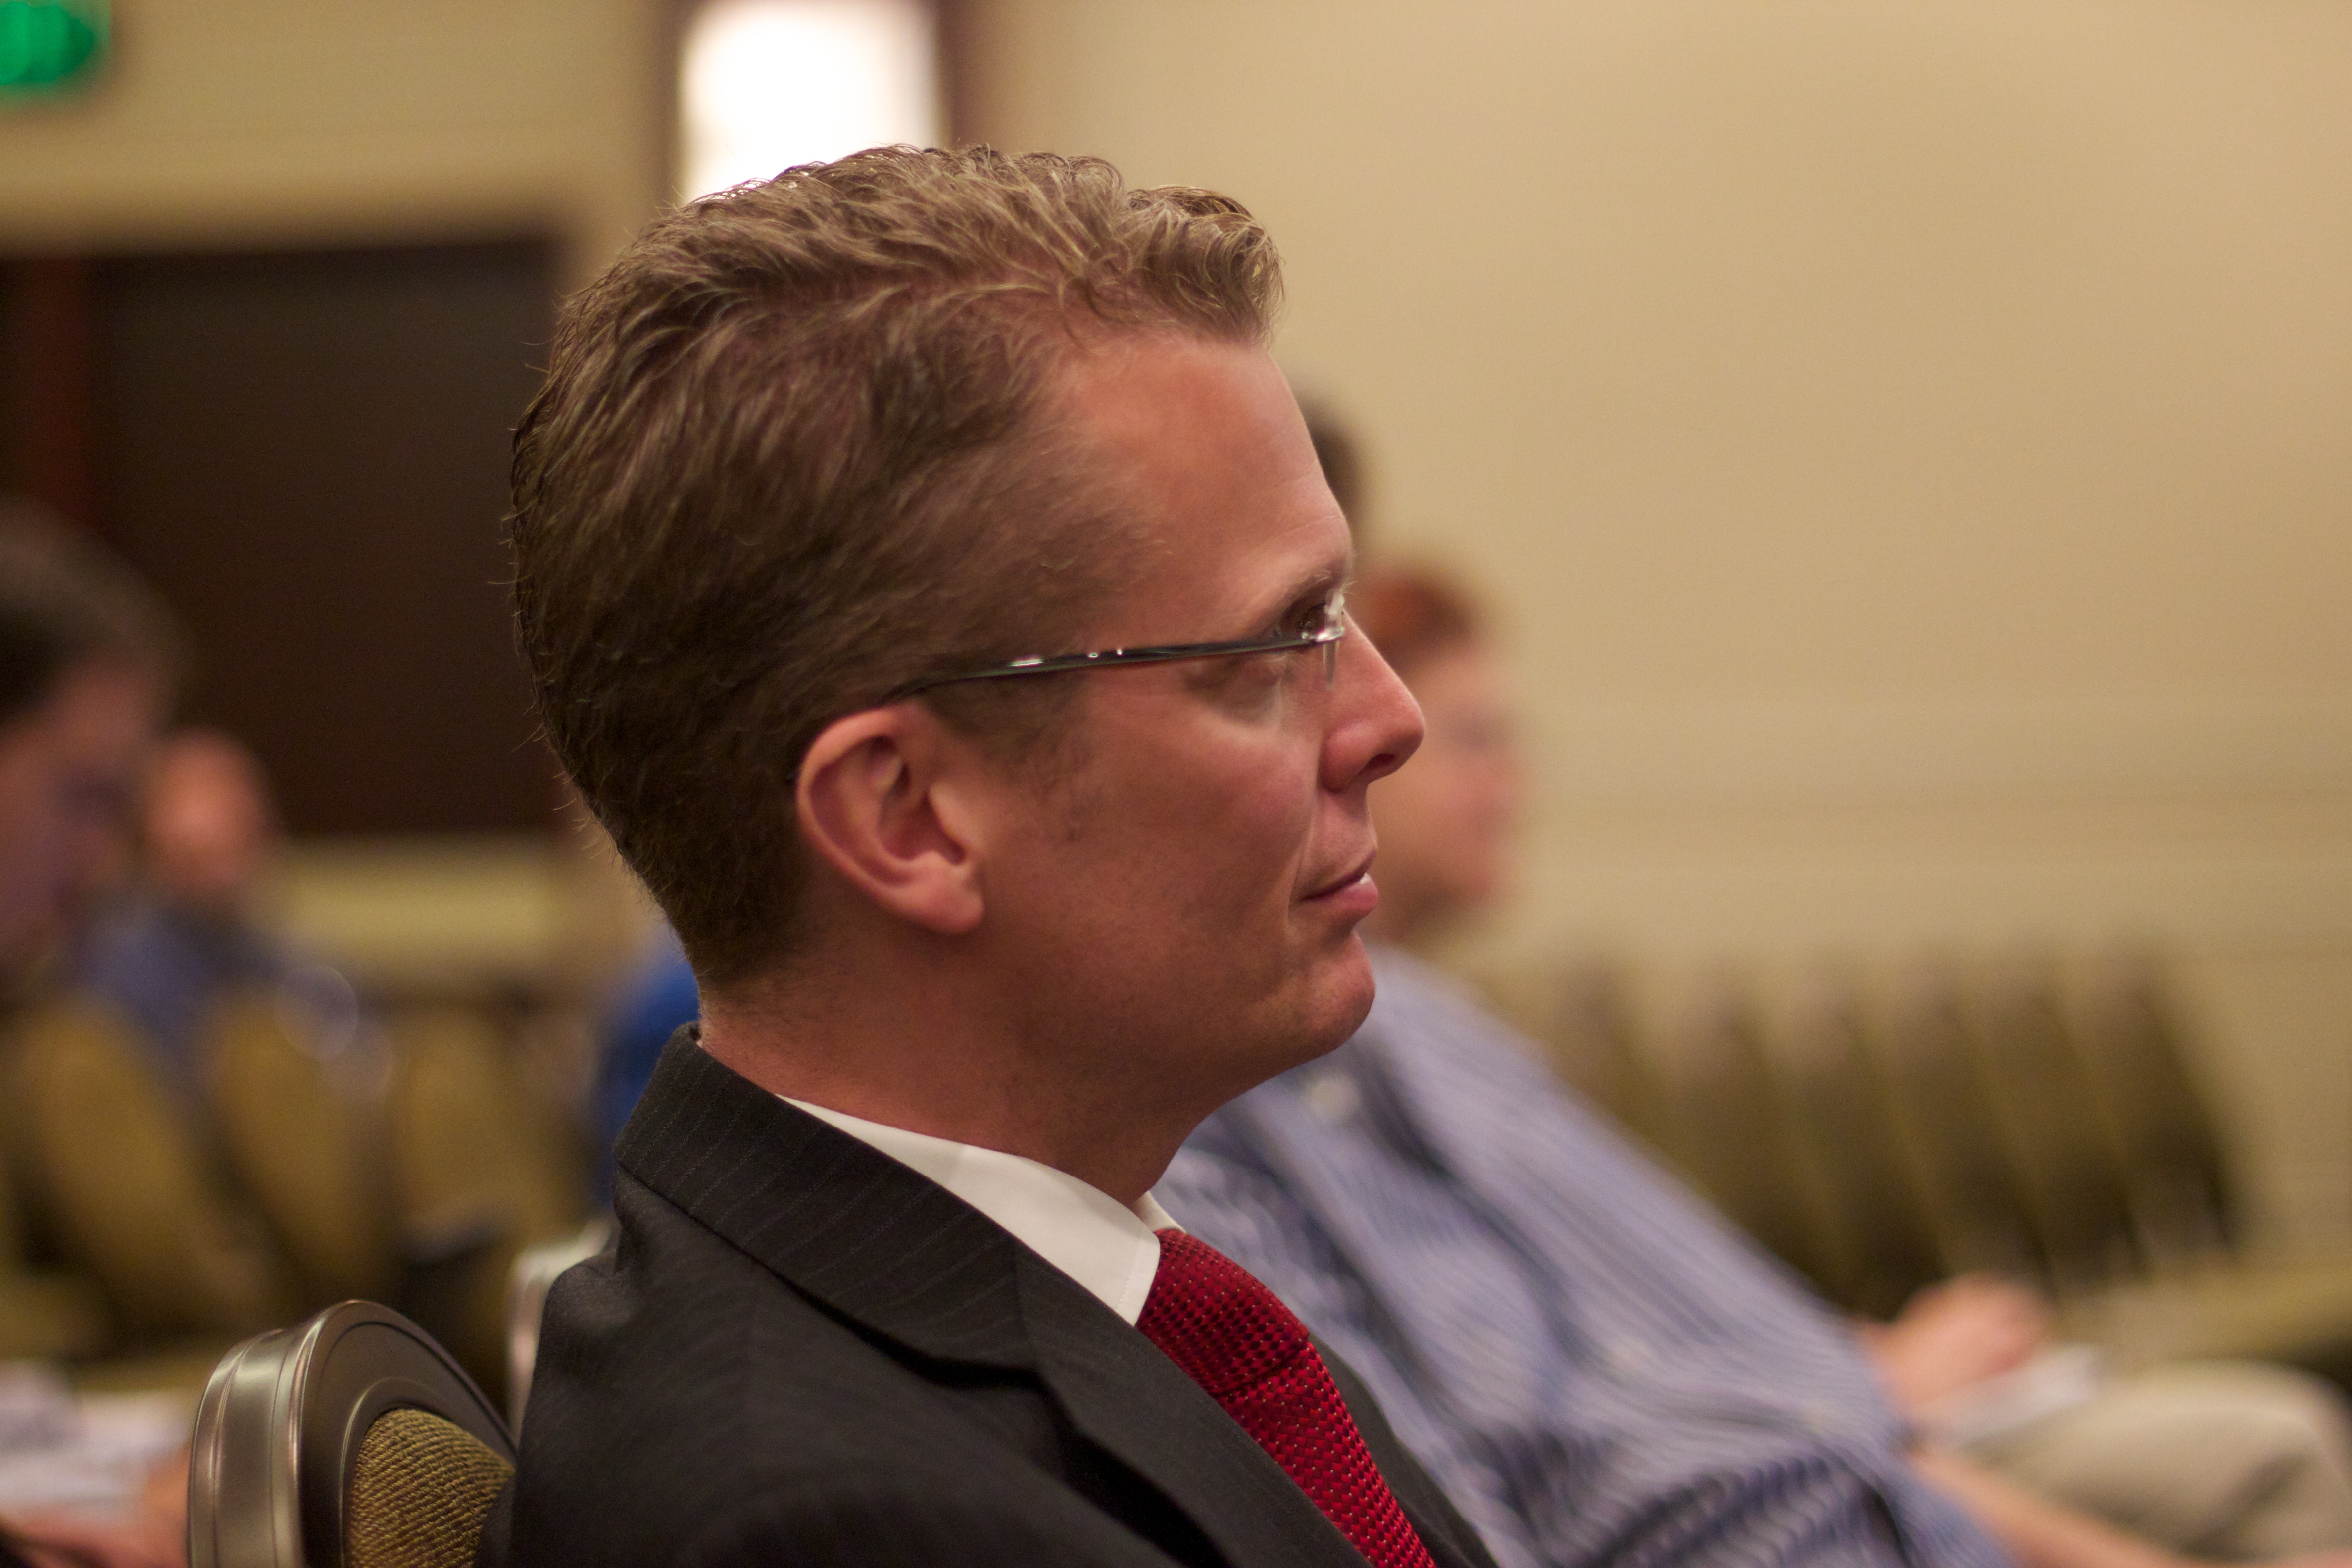
man, person, people, conversation, senior citizen, mcn2010